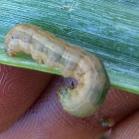
Crop: Onion
Condition: caterpillar-p